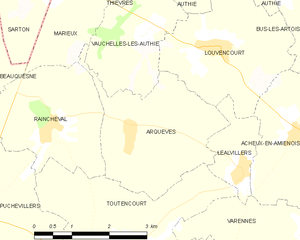
Carte des communes françaises Arquèves